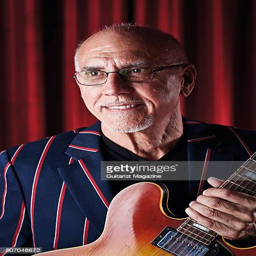
portrait of jazz fusion artist photographed before a live performance